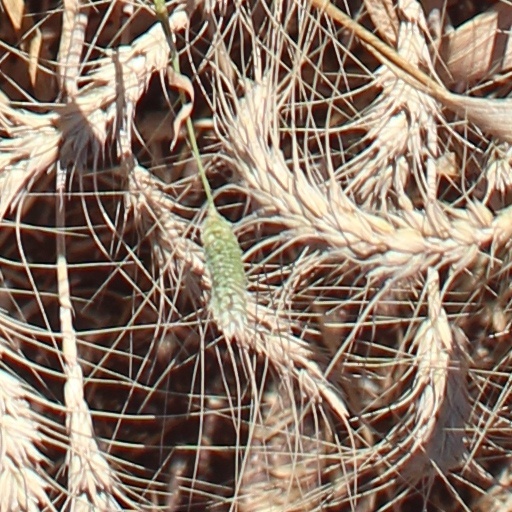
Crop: wheat